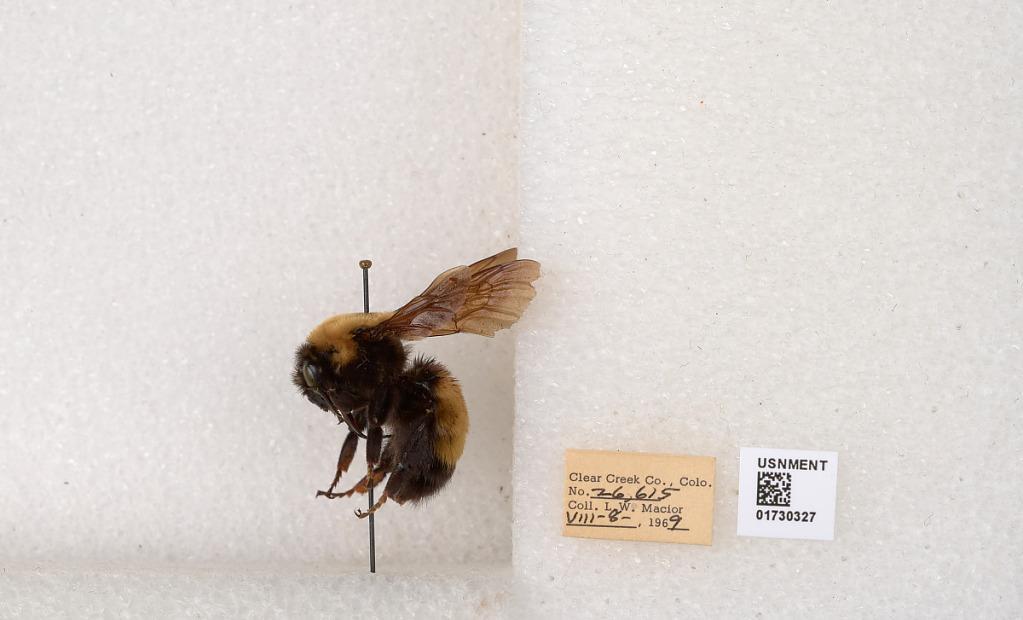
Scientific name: Bombus (Bombus) nevadensis Cresson